Brazilian Space Agency

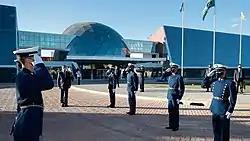
Brazilian President Jair Bolsonaro at the inauguration of the "Space Operations Center" in Brasília, June 2020.

The Brazilian Space Agency has several active satellites in orbit including imagery intelligence, military communications, reconnaissance and Earth observation satellites. Several others are currently in development.